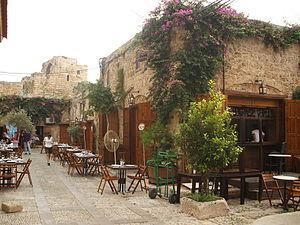
Byblos est une ville du Liban. Les Grecs la nommèrent Byblos, car c'est de Gebal que le papyrus était importé en Grèce.